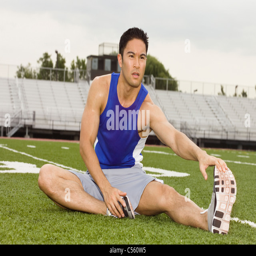
athlete stretching in a stadium